Iatrophysics

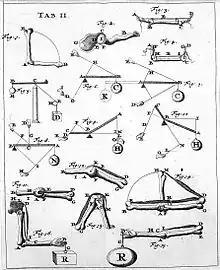
A page from Giovanni Borelli's "De Motu Animalium", showing how various simple machines can be used to model different limbs

Iatrophysics or iatromechanics (fr. Greek) is the medical application of physics. It provides an explanation for medical practices with mechanical principles. It was a school of medicine in the seventeenth century which attempted to explain physiological phenomena in mechanical terms. Believers of iatromechanics thought that physiological phenomena of the human body followed the laws of physics. It was related to iatrochemistry in studying the human body in a systematic manner based on observations from the natural world though it had more emphasis on mathematical models rather than chemical processes.